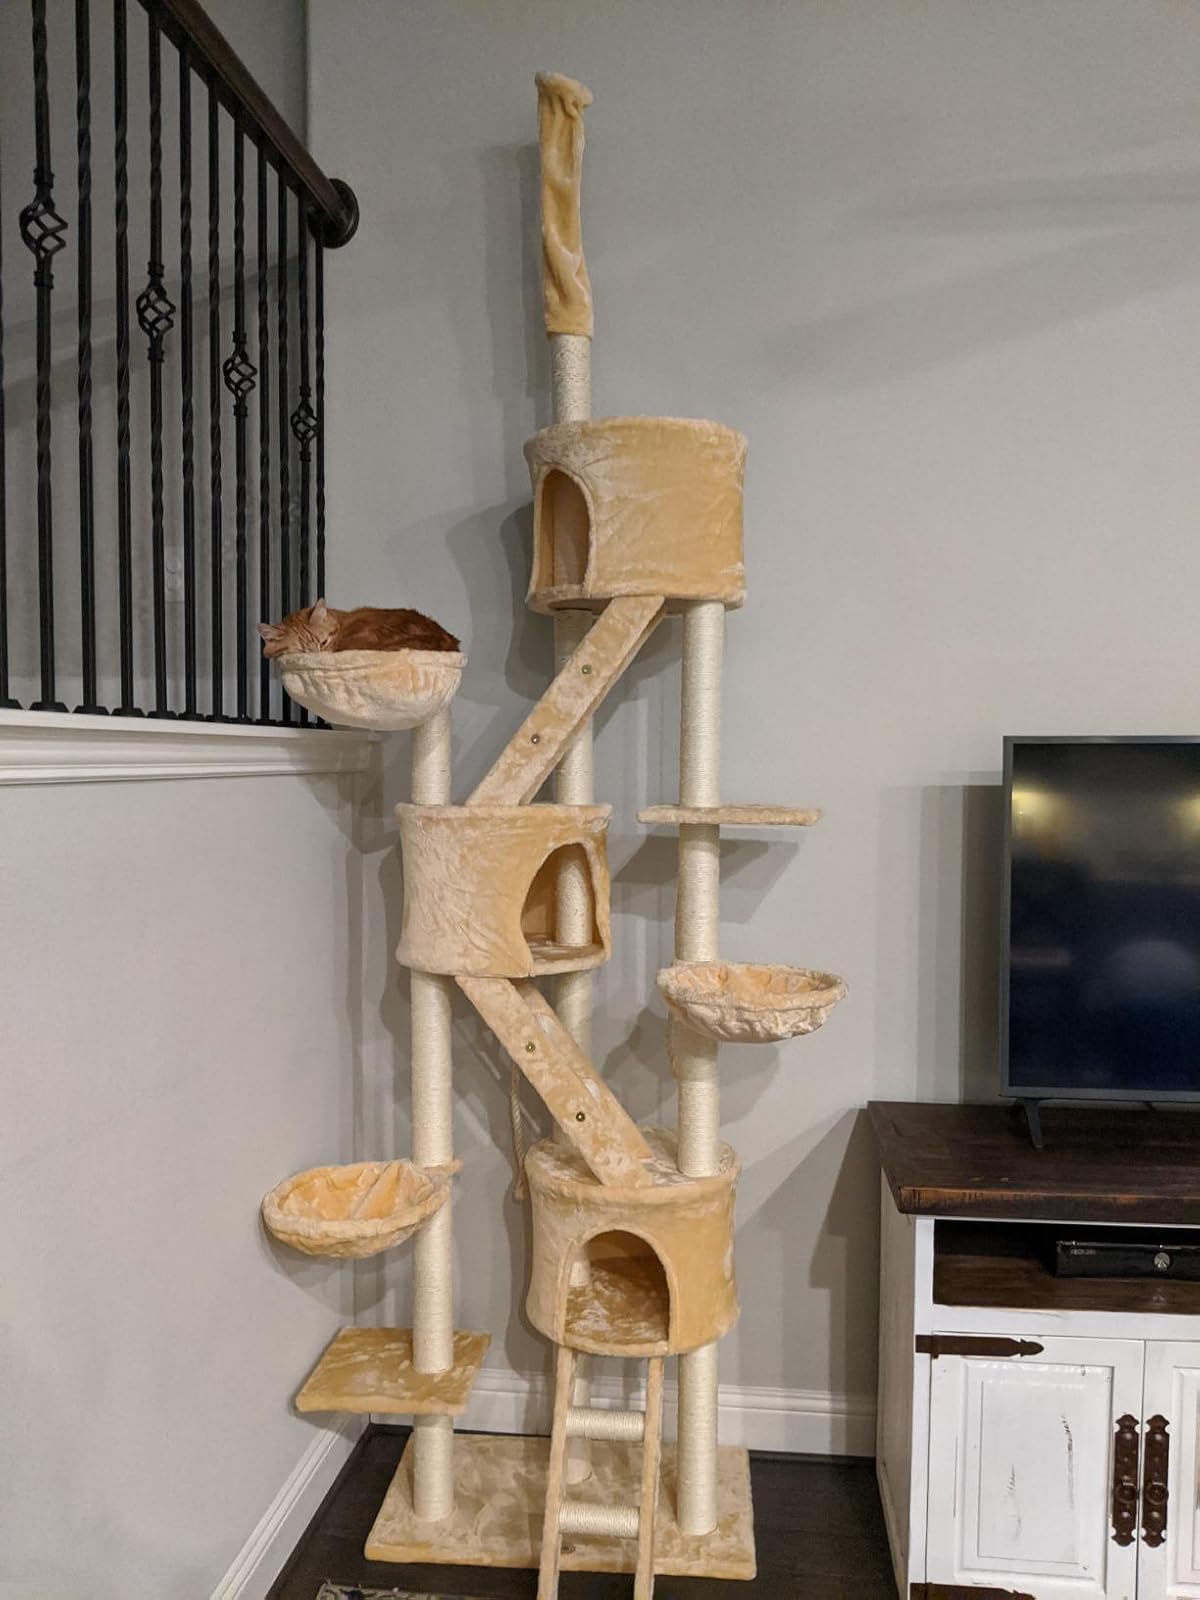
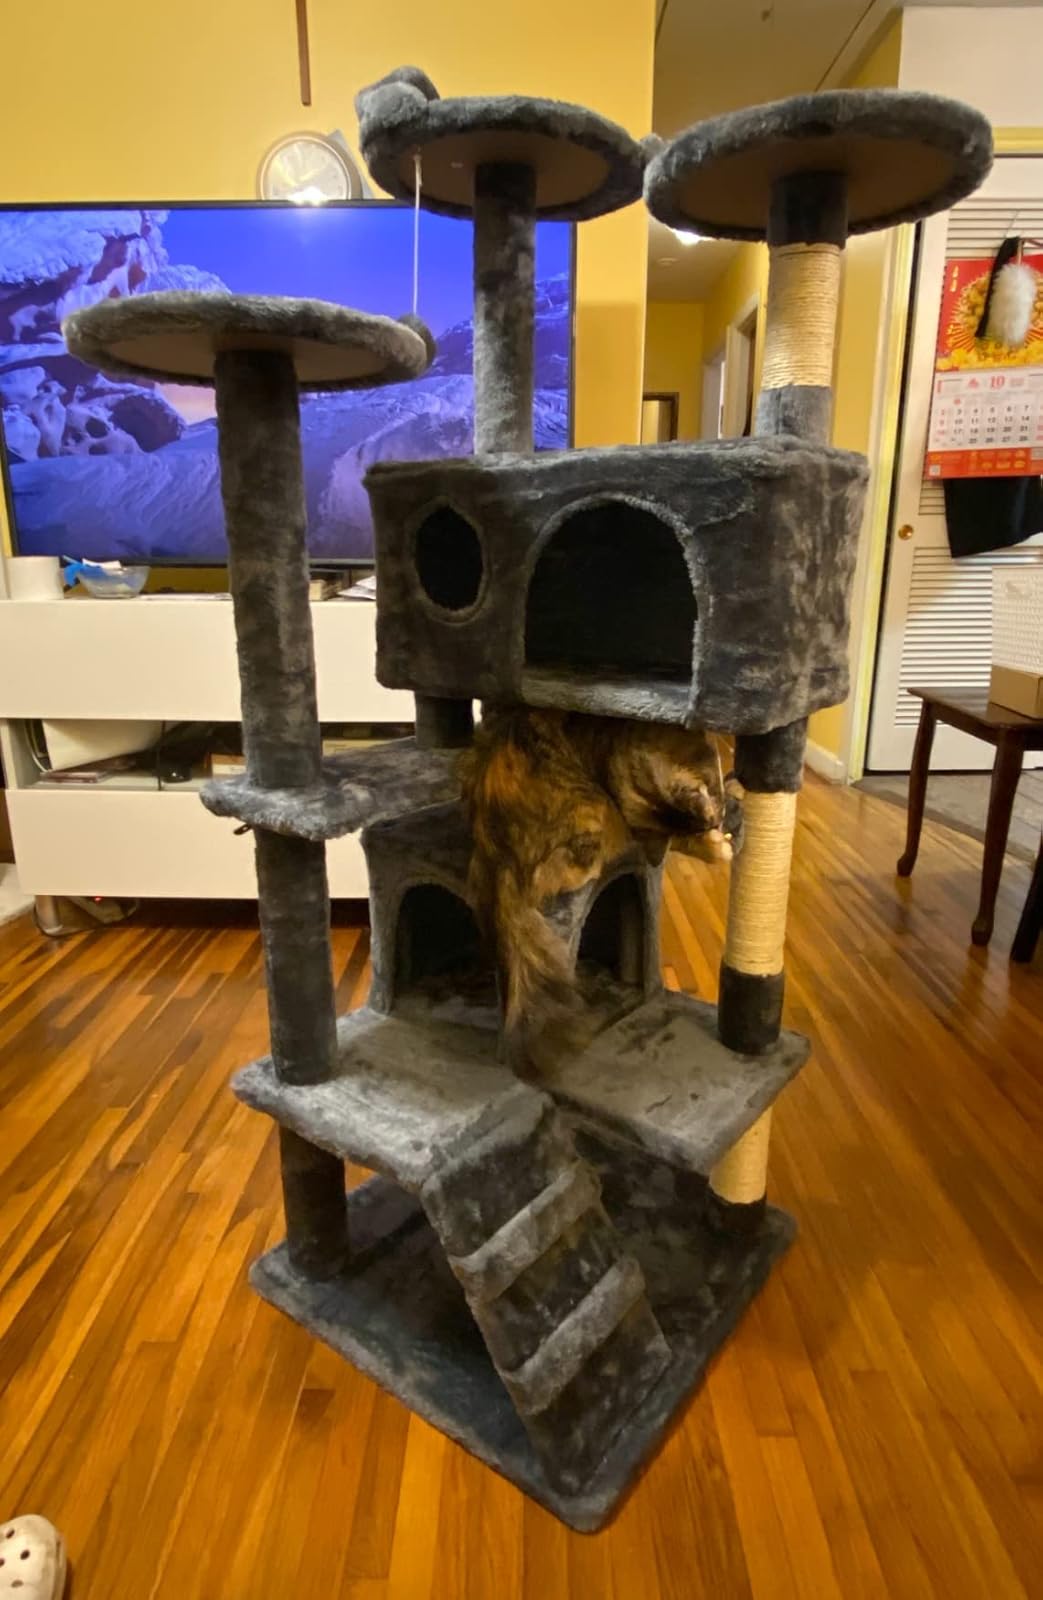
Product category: items_cat tree
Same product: no